Demetrius Nánabeszter

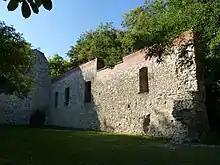
Ruins of the Franciscan monastery church on Margaret Island, whose existence was first mentioned by the last testament of Demetrius Nánabeszter in the 1270s

Demetrius and his unidentified wife compiled their joint last will and testament sometime between 1270 and 1277. The document is one of the rare last wills from the 13th-century Hungary that lists and enumerates in detail the assets, possessions and wealth of the testator, which is a valuable source for the way of life of the contemporary nobility. As Demetrius had no male descendants, he bequeathed his inherited unspecified domains and a vineyard to his brother Mérk and his sons. He secured another vineyard as a morning gift to his unidentified wife, while the land Teremecs was inherited by his brother-in-law Andrew Hont-Pázmány. In accordance with their aforementioned agreement, Demetrius left his portion in Sóskút to the Dominican nuns at Rabbits' Island. Similarly to his domains, Demetrius also divided up his servants, most of them were left to his brother. Andrew Hont-Pázmány was granted two servants, while his wife Maria (Demetrius' sister) received one servant. Demetrius owned four coats of armor at the time of the compilation of the document; according to his will, he had to be buried in one of his armors at the Franciscan monastery of St. John in Buda (which laid in the place where now the Carmelite Monastery, the Prime Minister's residence is located). Demetrius bequeathed the "best one" of the three remaining coats of armor to Mérk and the other two to the Order of Friars Minor. Demetrius also divided his livestock (horses etc.) among his "familiares" and his wife in order to be distributed as payment to the remaining servants. Demetrius also supported financially the Franciscan monastery of St. Clare on Rabbits' Island, which was under construction around the time of the compilation of the last testament.